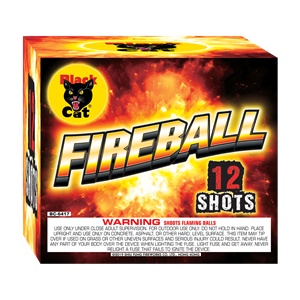
Fire Ball 12 shot
Discover the stunning effects of Fire Ball 12 shot with 12 powerful shots. Watch as red and silver colors, along with blue crackle and pearl, light up the sky with their fiery display. A must-have for any fireworks enthusiast, this product is sure to impress with its expertly crafted blend of colors and effects.
Brand: Black Cat
Category: Arts & Entertainment > Party & Celebration > Party Supplies > Fireworks & Firecrackers > Firework Assortments